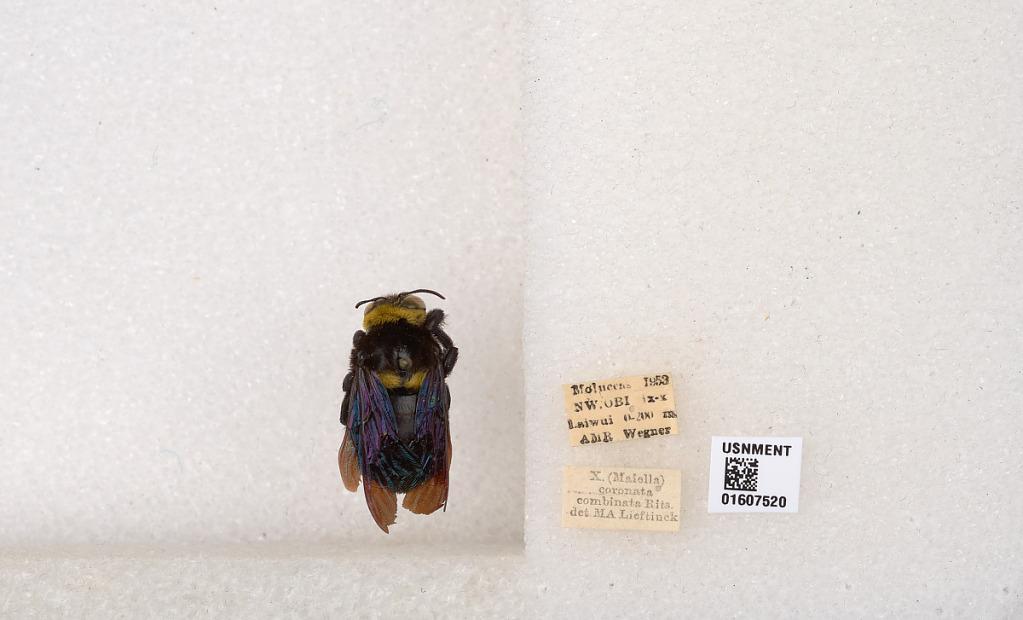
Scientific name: Xylocopa (Koptortosoma) combinata Ritsema
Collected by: A. Wegner
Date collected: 1953-9-1
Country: Indonesia
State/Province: North Maluku
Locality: Moluccas, NW.OBI Laiwui
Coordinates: -1.34307, 127.639